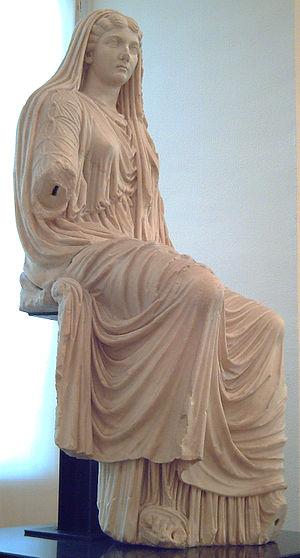
La palla est un manteau traditionnel romain porté par les femmes et attaché avec des fibules. Il était similaire au pallium que portaient les hommes.
La statue assise de Livie est une statue de Livie conservée au Musée archéologique national de Madrid.
Le pallium romain est issu de l'himation grec. C'est un vêtement rectangulaire sans couture qui se portait comme un manteau, parfois à même la peau, sur une tunique ou sur un chitôn, aussi bien pour les hommes que pour les femmes. La paramentique de l'Église primitive a utilisé depuis ce terme pour le pallium de l'Église latine, ou l'omophore de l'Église orientale, mais il s'agit aujourd'hui juste d'une étole, signe de l'épiscopat.